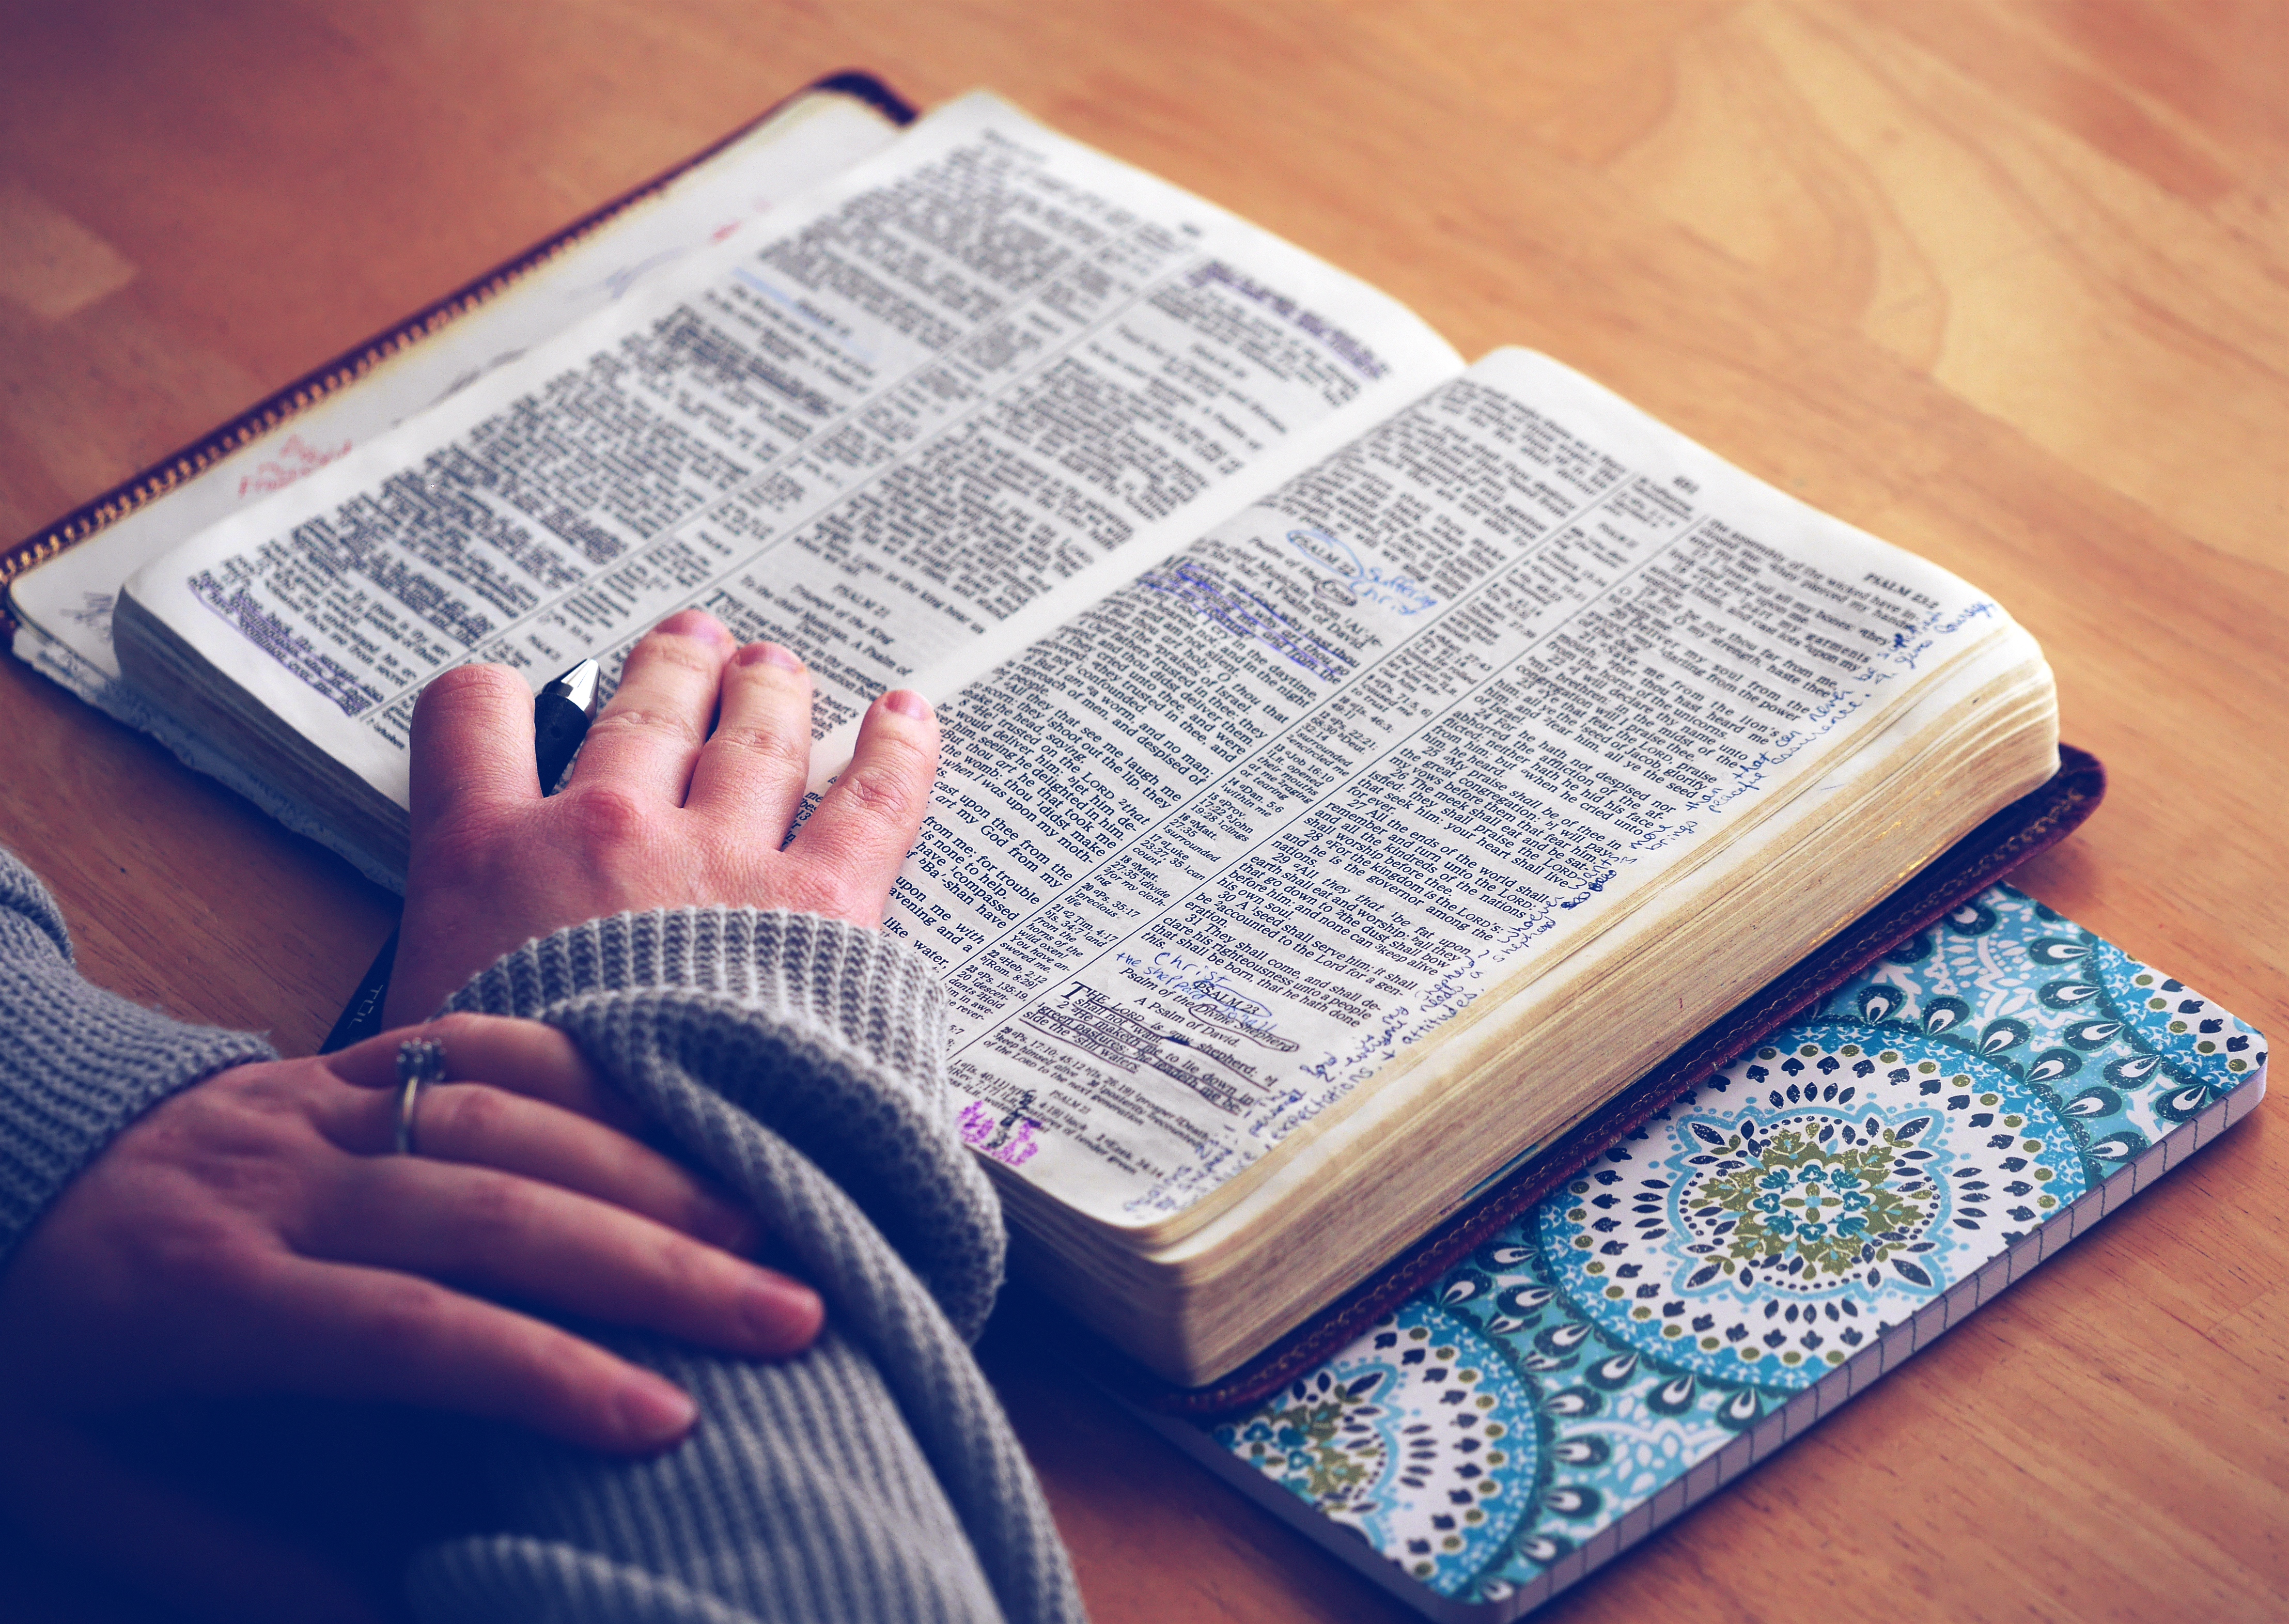
writing, hand, table, book, reading, blue, bible, cash, art, hands, document